Mueang

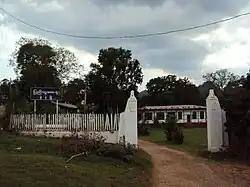
A hospital in "Mong" Nai

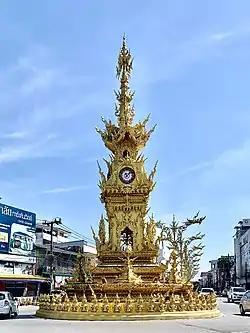
The "Mueang" Chiang Rai Clock Tower

Mueang (Ahom: 𑜉𑜢𑜤𑜂𑜫; "mɯ̄ang"), Muang ( "mɯ́ang"), Möng (Tai Nuea: ᥛᥫᥒᥰ "möeng"; "móeng"), Meng or Mường (Vietnamese) were pre-modern semi-independent city-states or principalities in mainland Southeast Asia, adjacent regions of Northeast India and Southern China, including what is now Thailand, Laos, Burma, Cambodia, parts of northern Vietnam, southern Yunnan, western Guangxi and Assam.